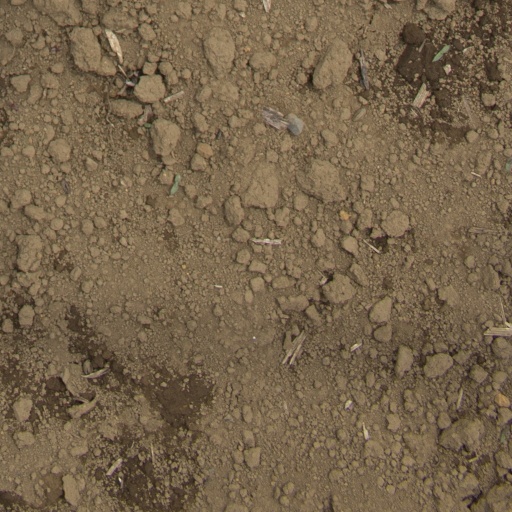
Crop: Jerusalem artichoke